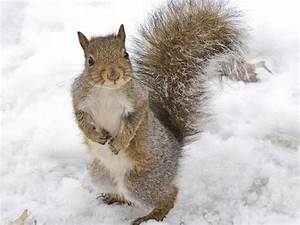
Label: scoiattolo